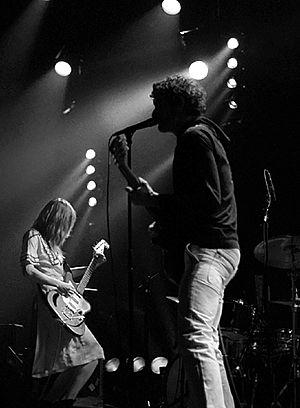
Blonde Redhead est un groupe de rock américain fondé en 1993, originaire de New York.